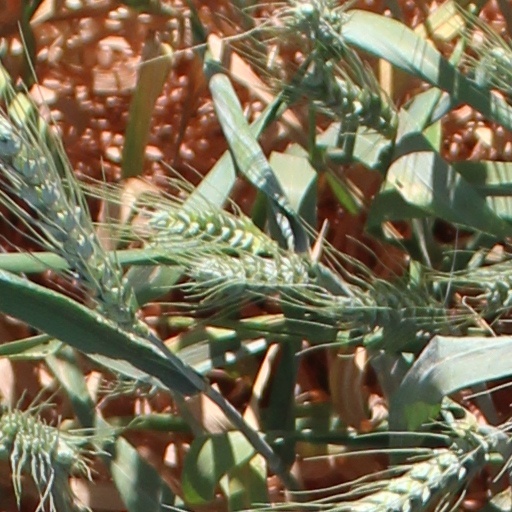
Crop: wheat